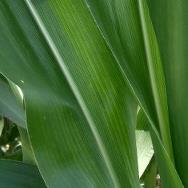
Crop: Maize
Condition: rust-d